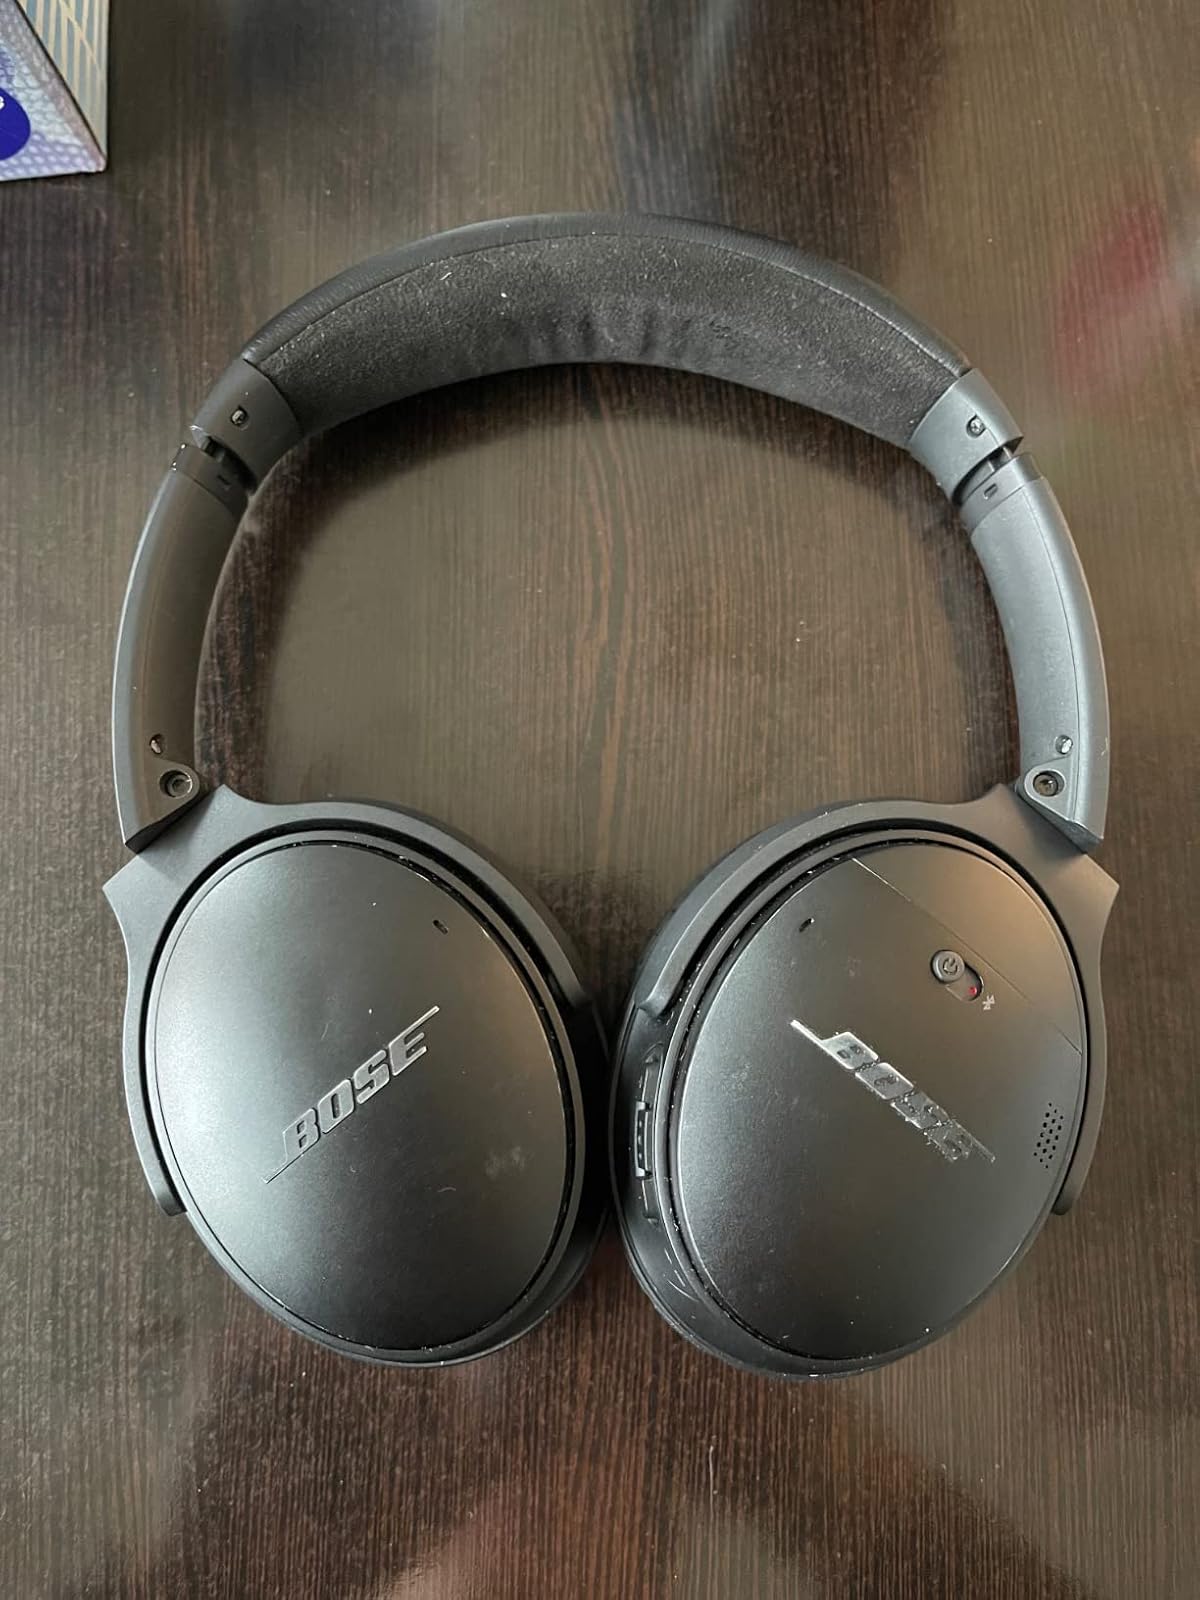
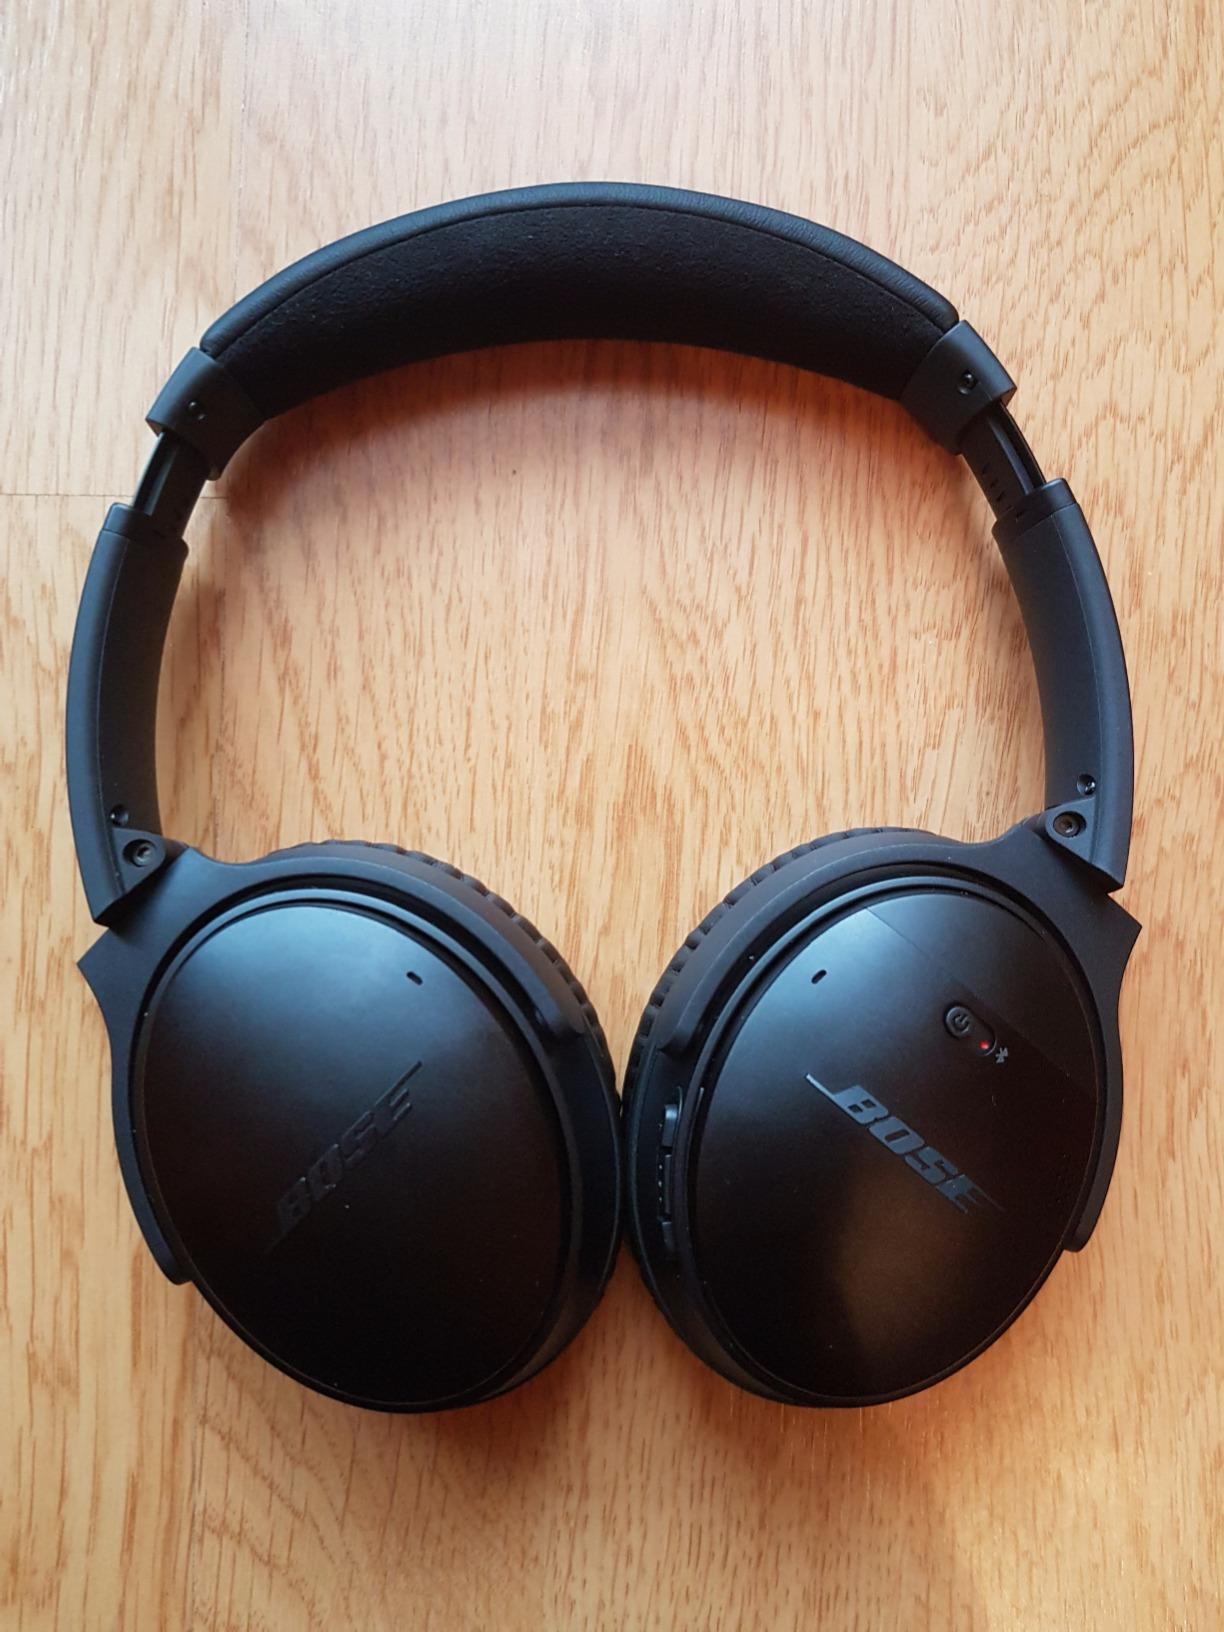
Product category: headphones
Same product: yes